Dahan (2018 film)

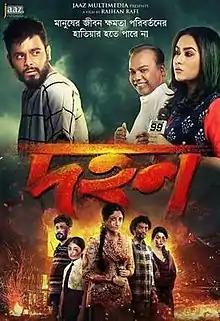
Theatrical release poster

Dahan is a Bangladeshi Bengali socio-political drama film directed by Raihan Rafi and produced by Abdul Aziz. It was distributed by Jaaz Multimedia. It stars Siam Ahmed, Puja Cherry, Zakia Bari Momo, and Fazlur Rahman Babu in the lead roles. Dahan is loosely based on a true incident of metro city Dhaka. Music was Directed By Rizvi Hasan.